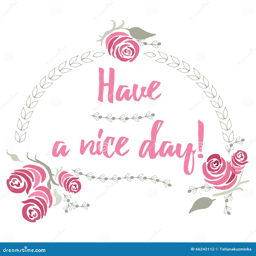
quote have a nice day with hand painted pink roses and leaves label for holiday